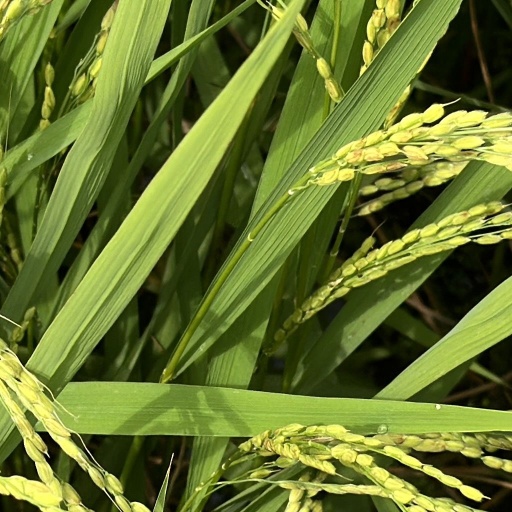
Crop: rice